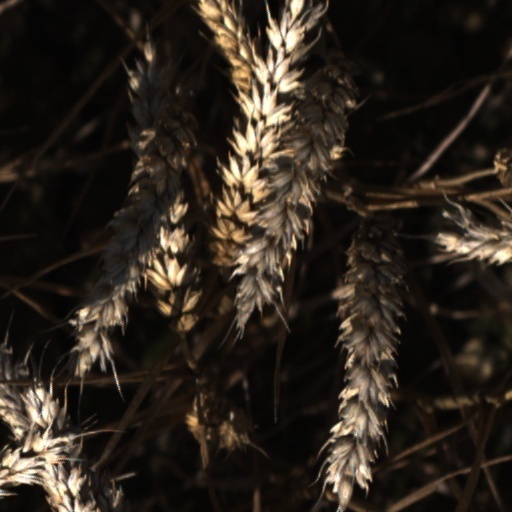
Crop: wheat